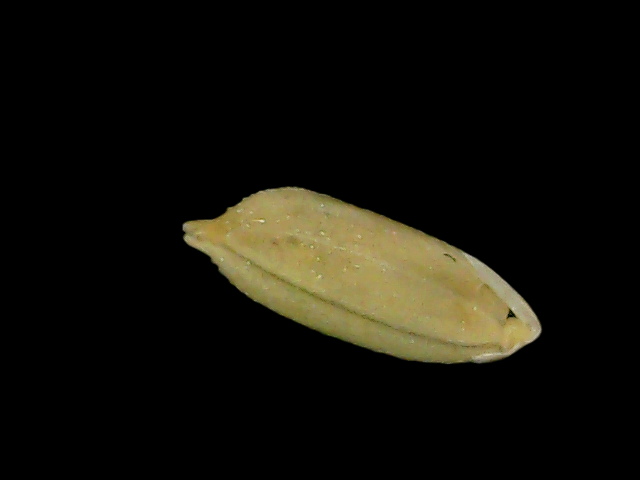
Rice variety: Bd76